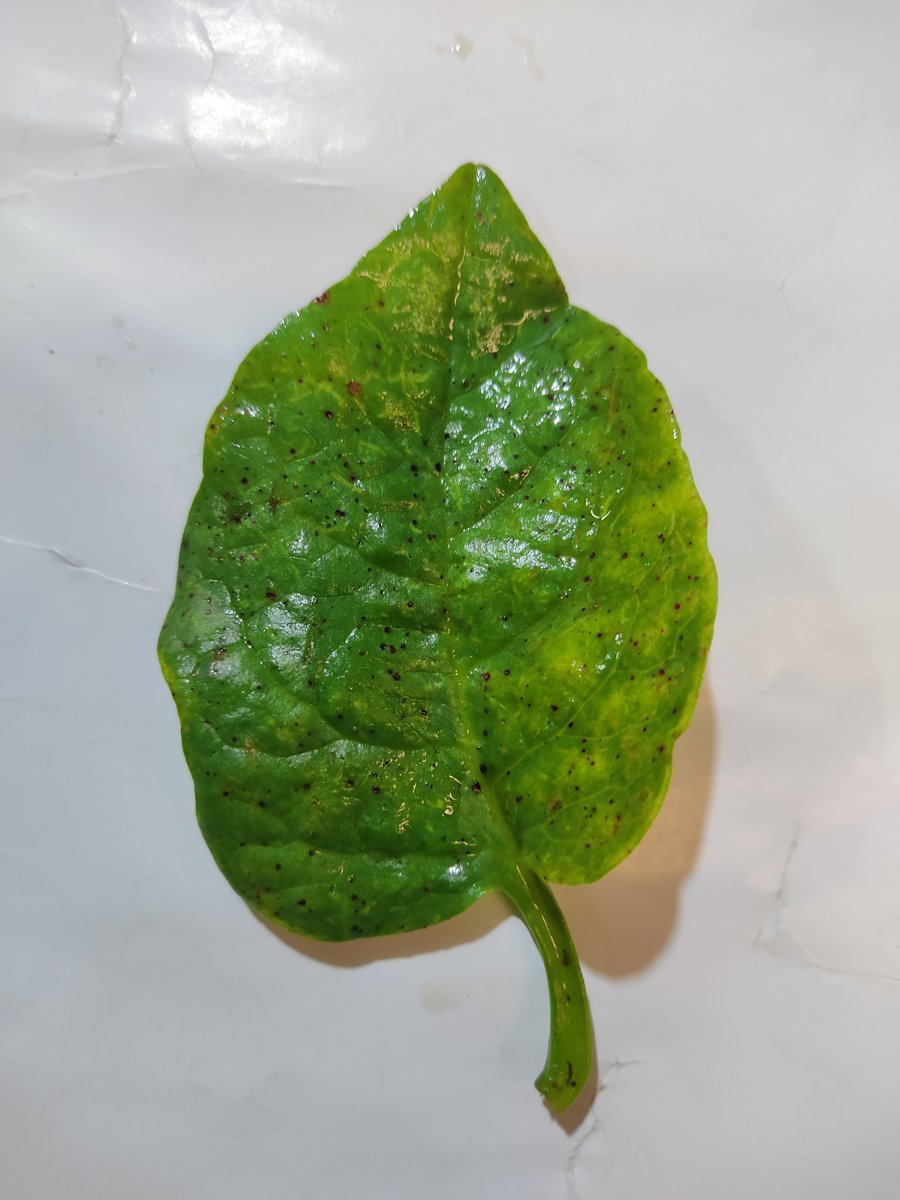
Label: Downy-Mildew